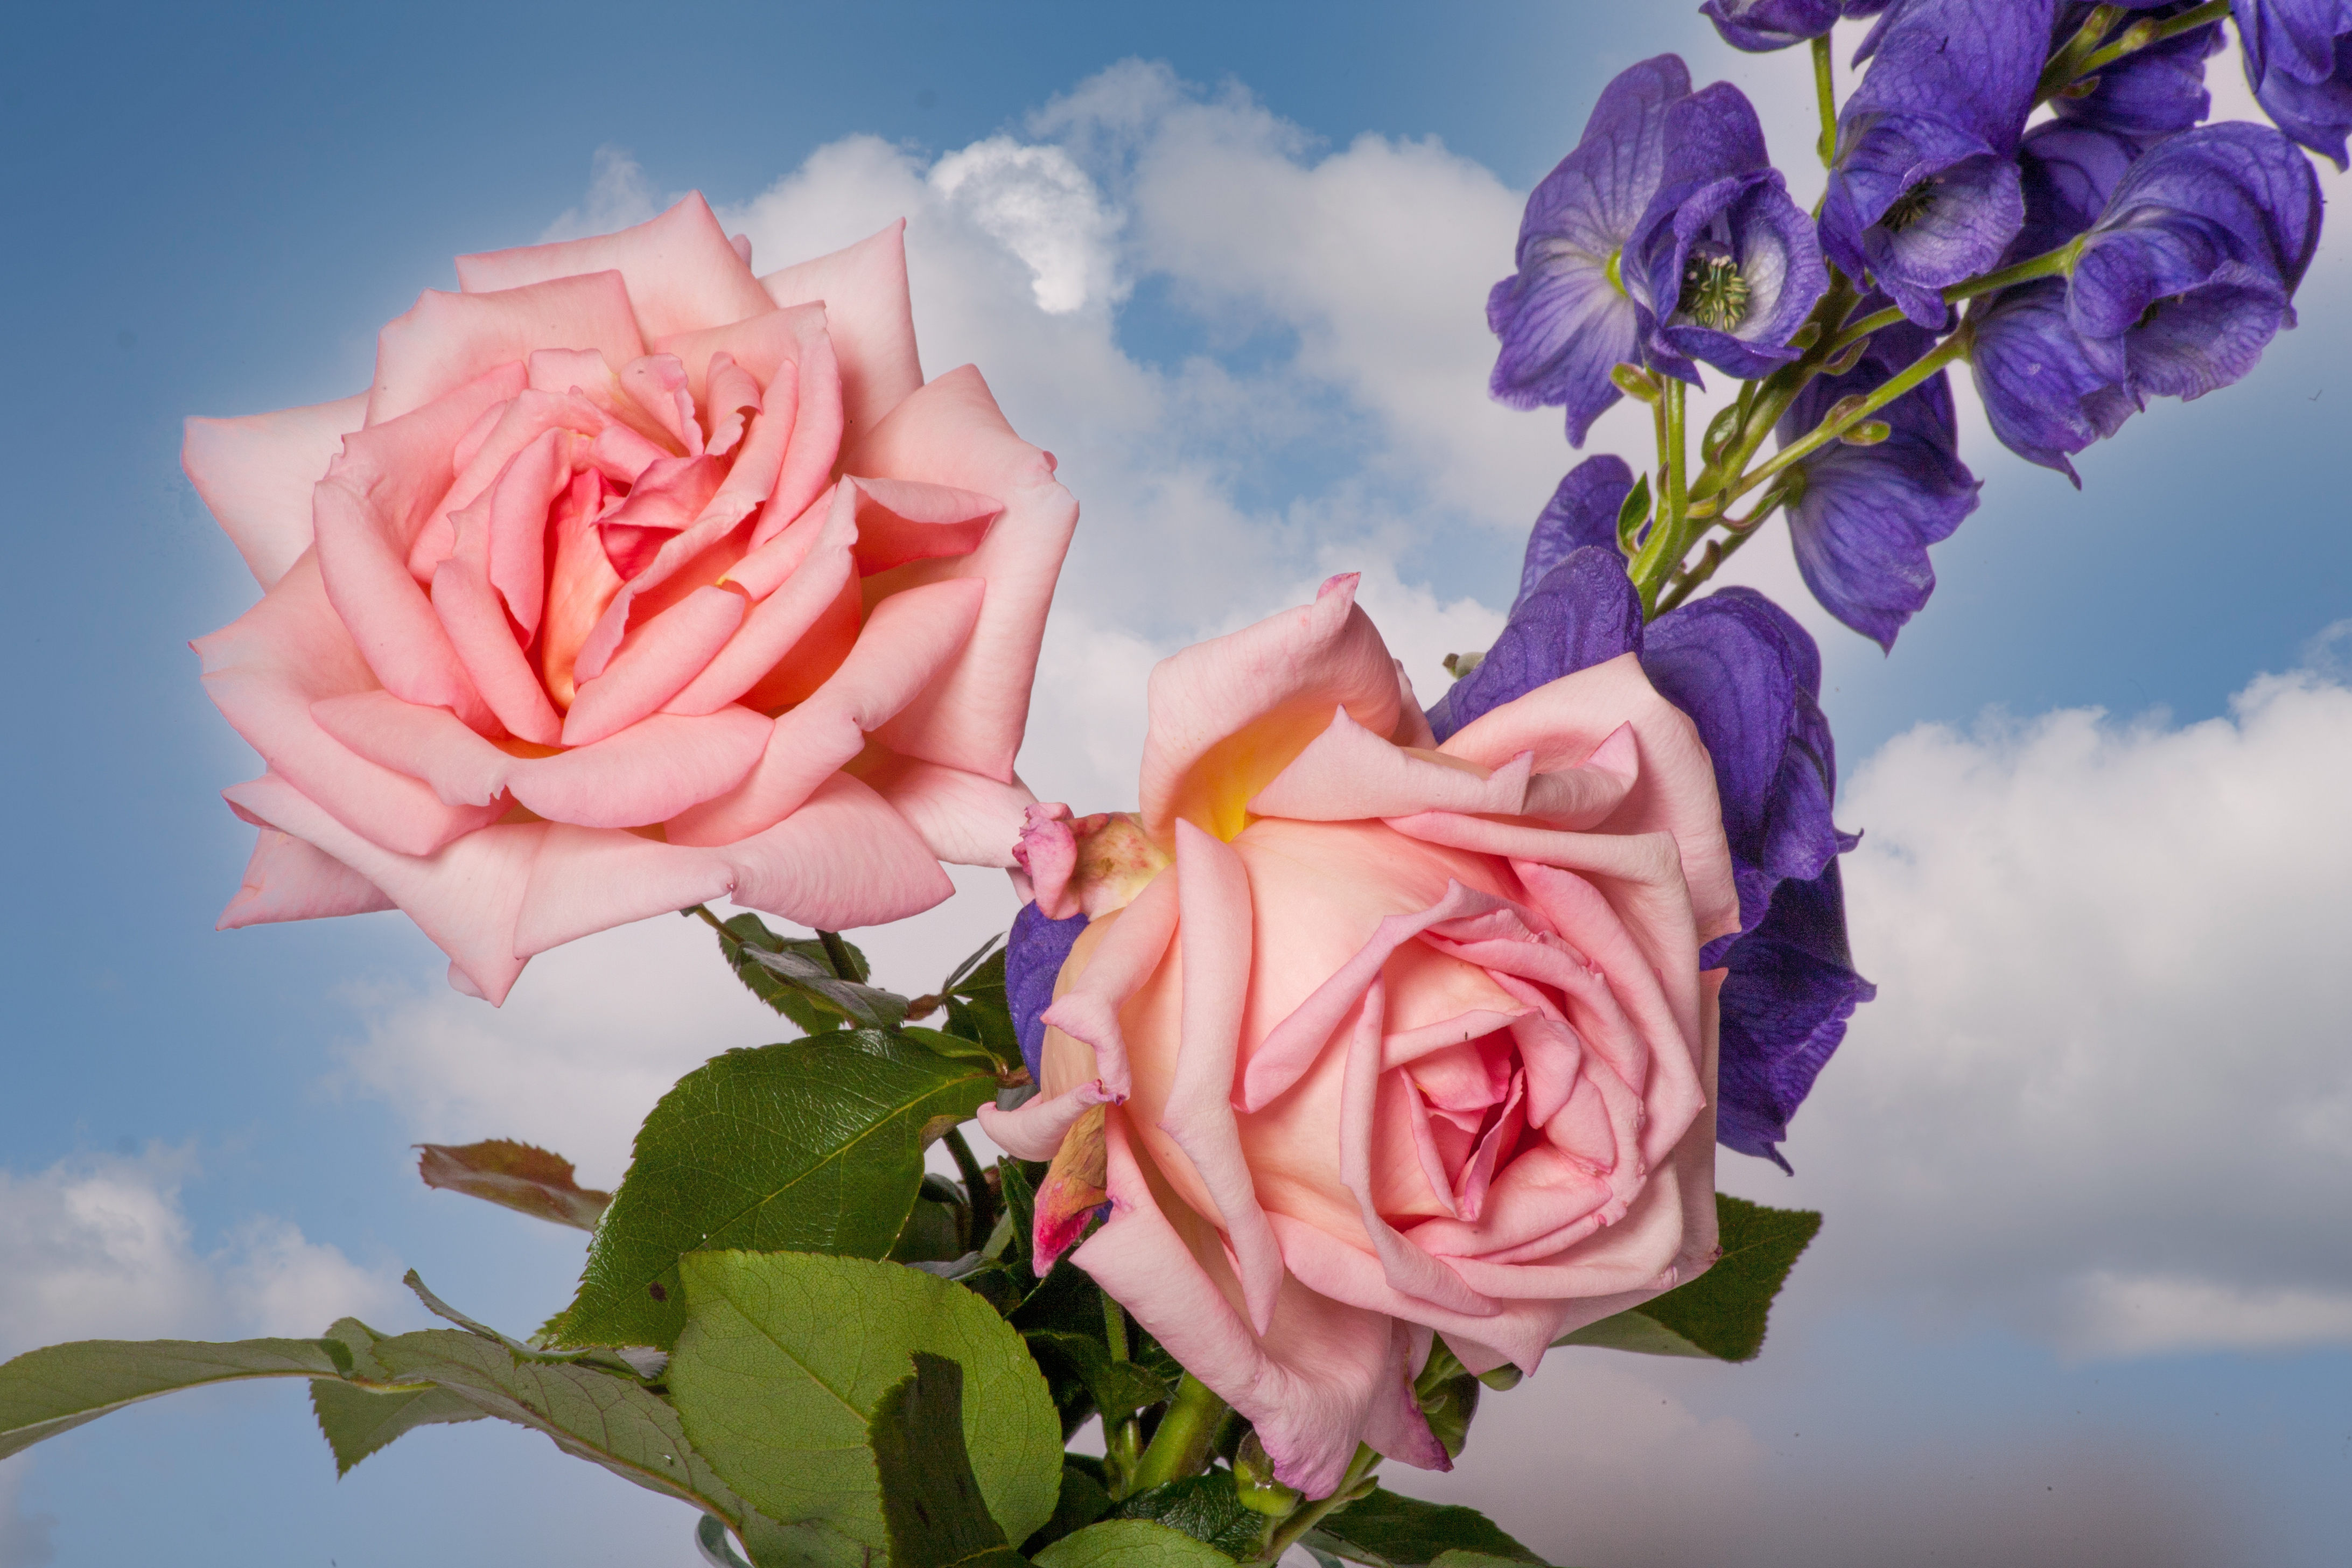
rosen, Blueten, blumen, rosa, strauss, flora, eisenhut, blau, rose, schnittblumen, dekoration, giftig, flower, cloud, sky, plant, light, nature, botany, petal, branch, Hybrid tea rose, pink, flowering plant, garden roses, flower arranging, creative arts, rose family, floribunda, rose order, landscape, cut flowers, peach, electric blue, grass, floristry, floral design, rosa centifolia, annual plant, still life photography, herbaceous plant, plant stem, artificial flower, twig, Pedicel, cumulus, still life, perennial plant, symmetry, bouquet, art